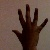
The image shows a hand gesture representing the number 5 in Indian Sign Language.